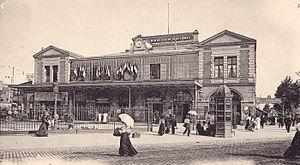
Détail d'une carte postale ancienne sans mention d'éditeur, n°83
La gare de la Bastille ou gare de Paris-Bastille est une ancienne gare parisienne, ouverte de 1859 à 1969, origine de la ligne reliant Paris à Verneuil-l'Étang, appelée « ligne de Vincennes » pour indiquer que sa construction avait été contemporaine de celle du fort de Vincennes.